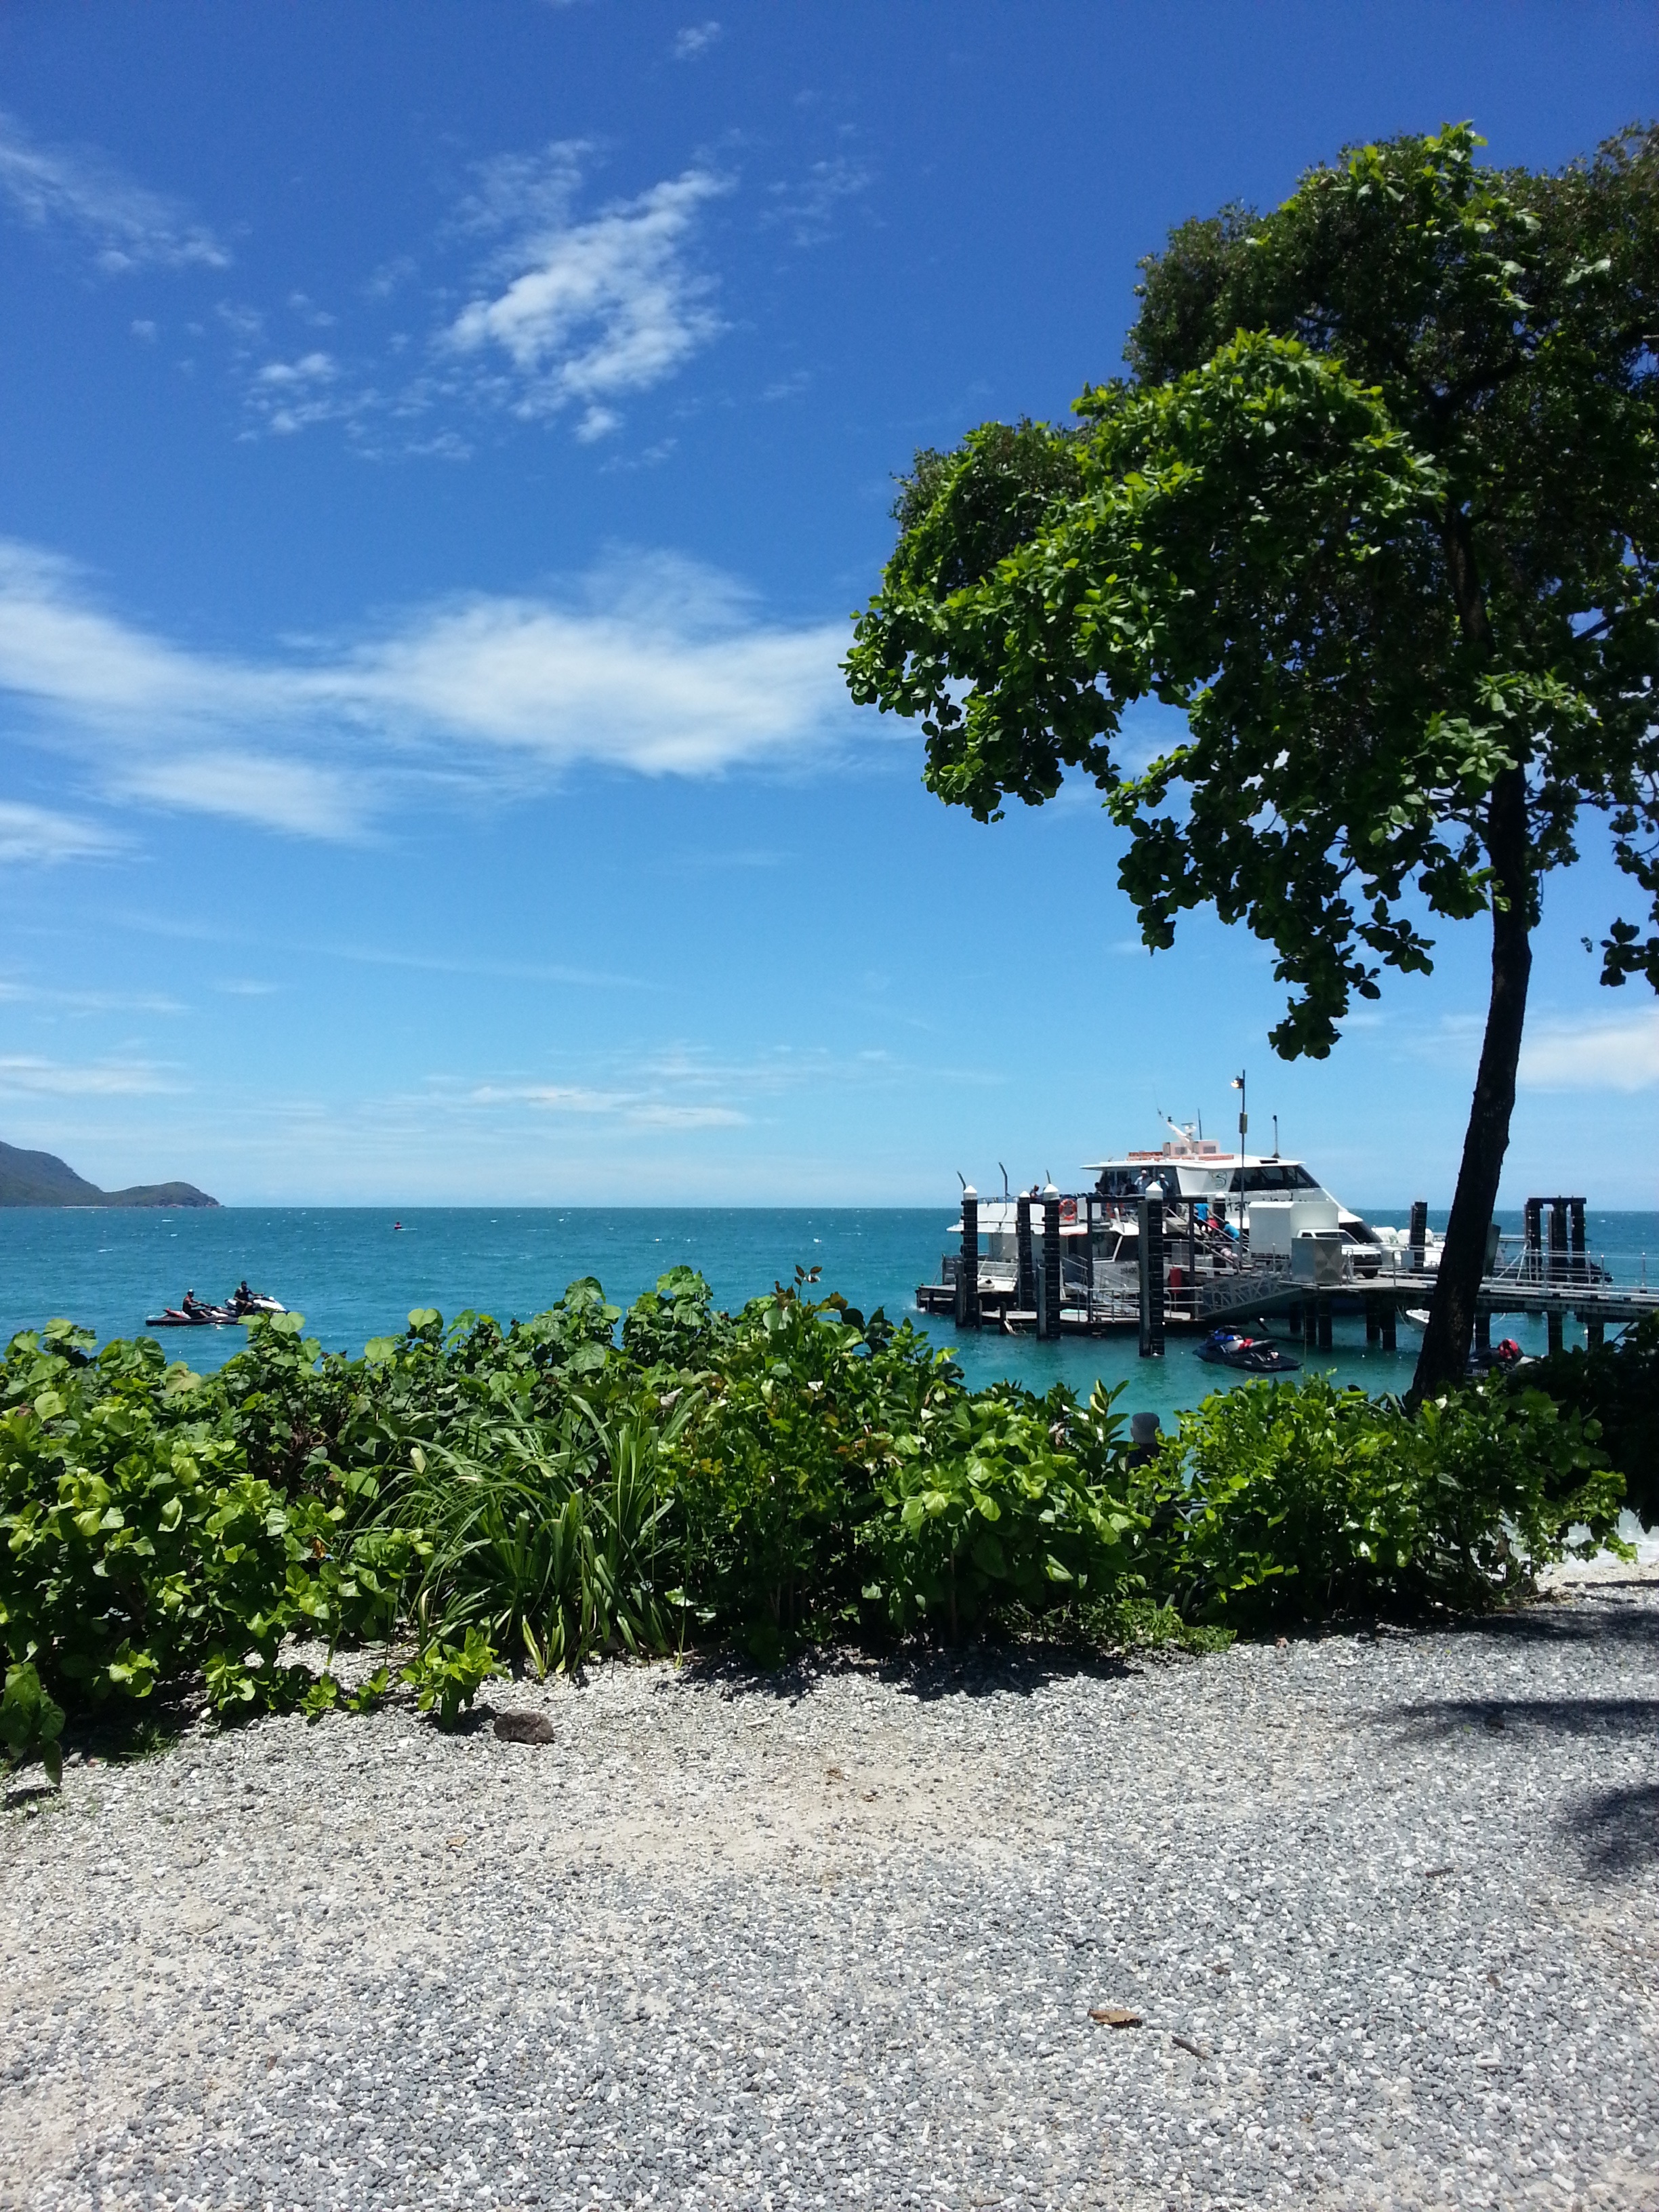
beach, landscape, sea, coast, tree, water, nature, sand, ocean, horizon, sky, sunshine, shore, summer, vacation, travel, paradise, tropical, holiday, bay, island, blue, tourism, blue sky, australia, relaxation, happiness, resort, picturesque, caribbean, queensland, tropics, destination, great barrier reef, arecales, fitzroy island, fitzroy